Horsens Fjord

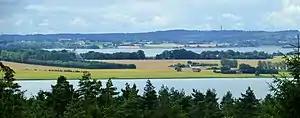
Horsens Fjord, a southward view from the hill of Blakshøj

Horsens Fjord is an East Jutland-type fjord in the east coast of the Danish peninsula of Jutland which stretches from the islands of Alrø and Hjarnø in the east to the town of Horsens on the mainland. It is some long. The navigational channel to Horsens has a depth of .